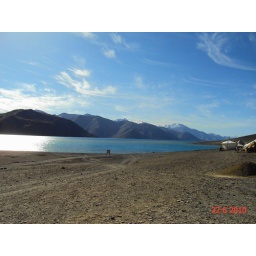
Pangong Lake (Salt water lake at 4000 Mtrs above sea level, One third in India and remaining in China)